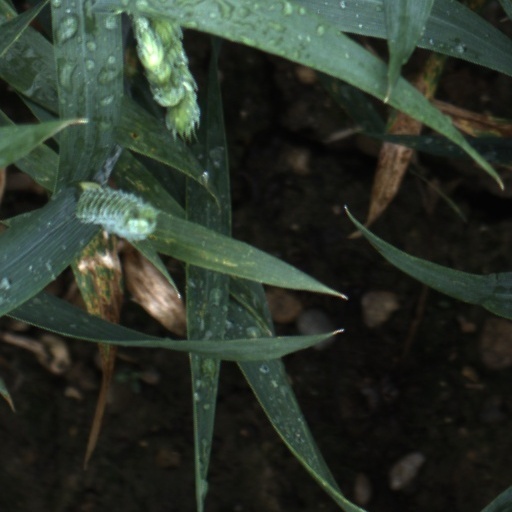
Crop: wheat